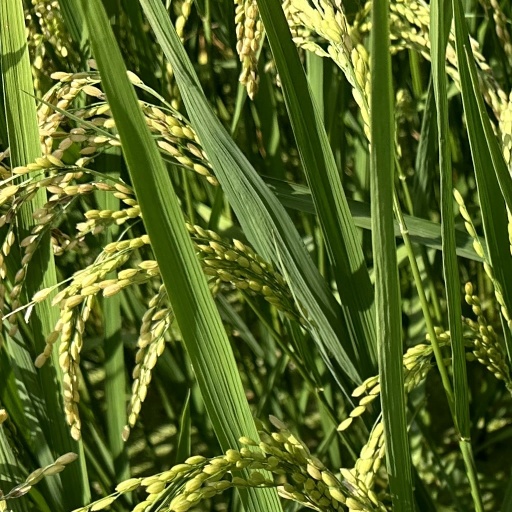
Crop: rice